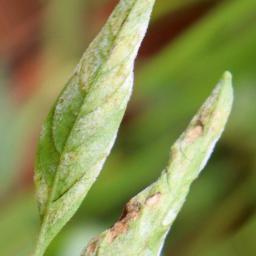
Label: powdery mildew